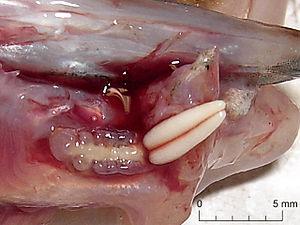
Une copépode parasite de la Limande (Limanda limanda) des eaux côtières belges (Oostdyck).Identification basée sur la spécificité d'hôte, sur la forme et la taille relative des sacs à œufs et la structure des parties perforantes.
Les Poecilostomatoida sont un ordre de crustacés copépodes.